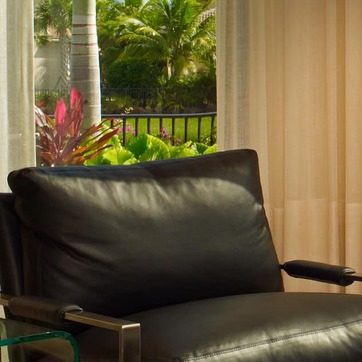
Material: leather